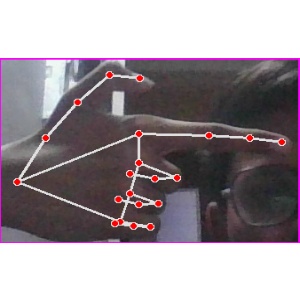
अक्षर: ब